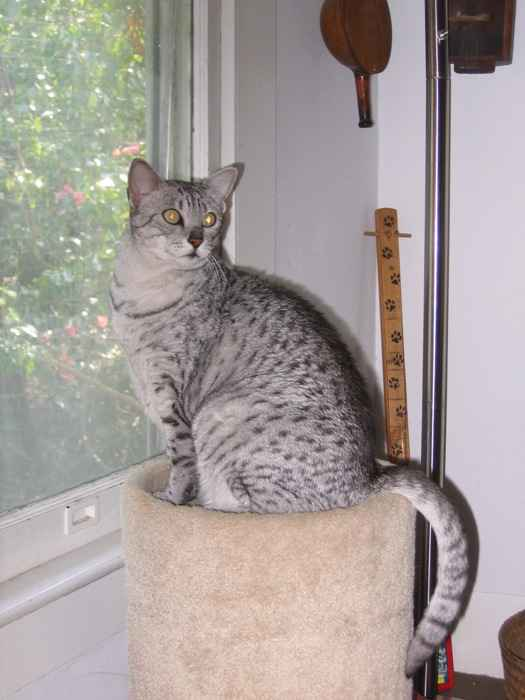
Breed: egyptian mau